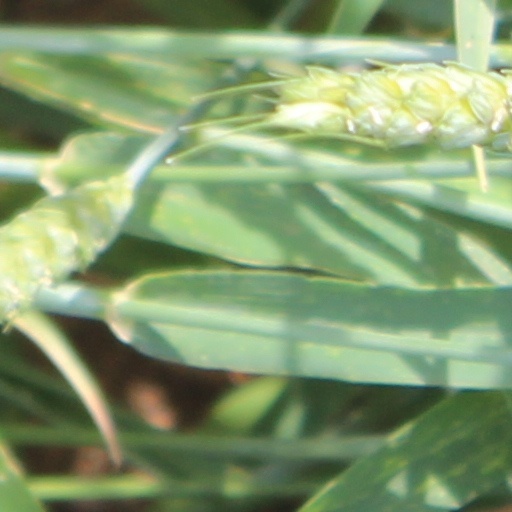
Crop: wheat